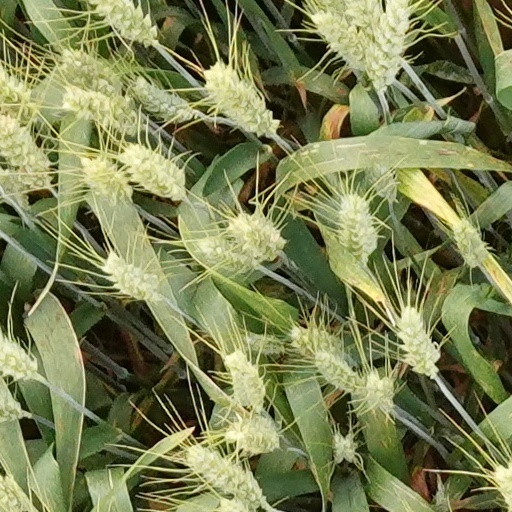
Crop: wheat